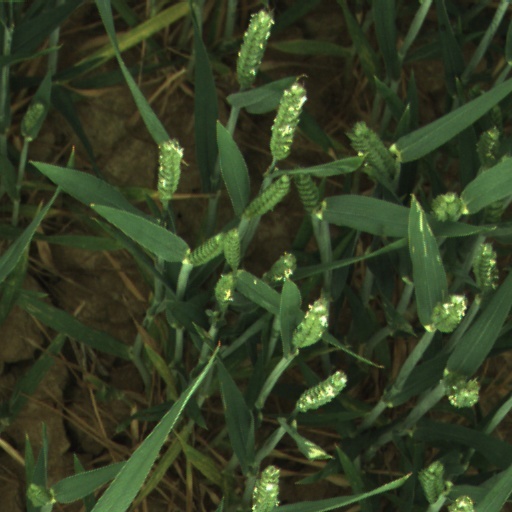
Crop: wheat